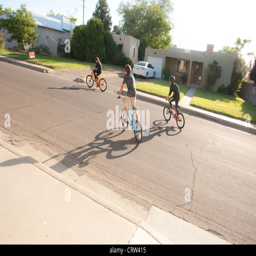
boys riding their bikes on a suburban street in the summer